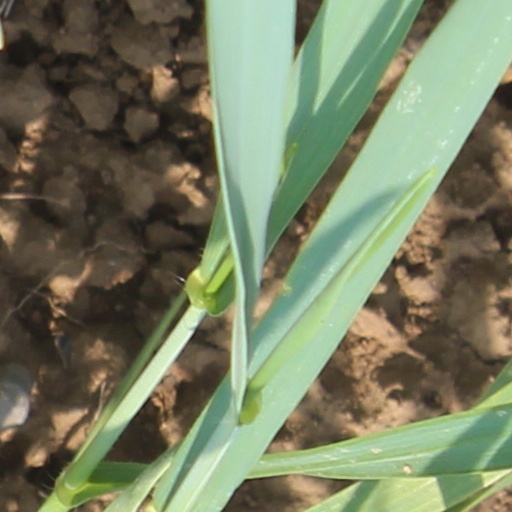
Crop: wheat